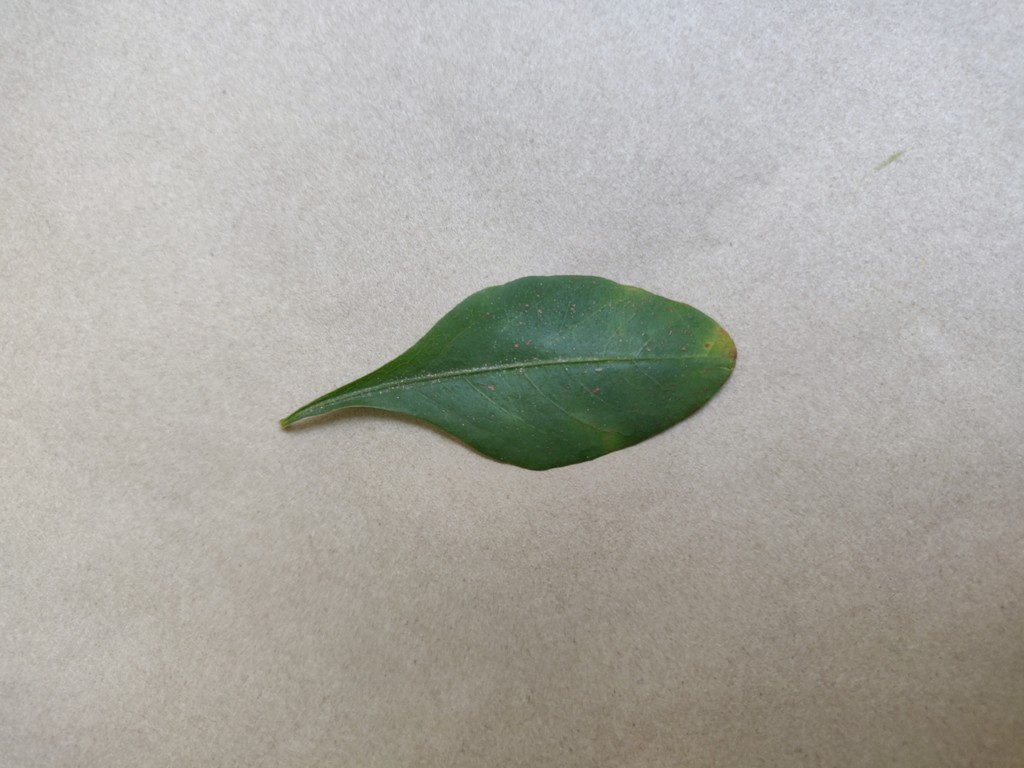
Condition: Unhealthy
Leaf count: single
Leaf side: front